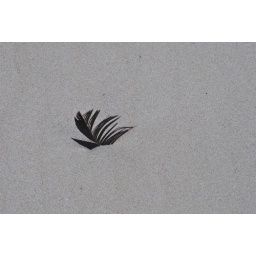
a black feather in white sand